Mary Wollstonecraft

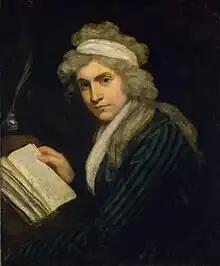
Wollstonecraft in 1790–1791, by John Opie

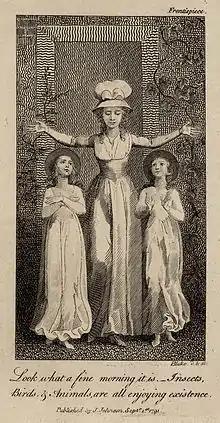
Frontispiece to the 1791 edition of "Original Stories from Real Life" engraved by William Blake

After Blood's death in 1785, Wollstonecraft's friends helped her obtain a position as governess to the daughters of the Anglo-Irish Kingsborough family in Ireland. Although she could not get along with Lady Kingsborough, the children found her an inspiring instructor; one of the daughters, Margaret King, would later say she "had freed her mind from all superstitions". Some of Wollstonecraft's experiences during this year would make their way into her only children's book, "Original Stories from Real Life" (1788).